Mesoamerican writing systems

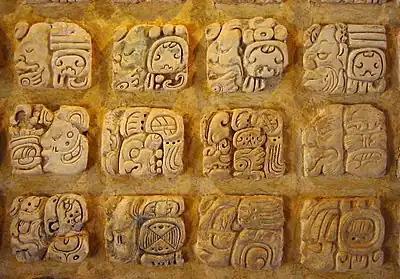

In the highland Maya archaeological sites of Abaj Takalik and Kaminaljuyú writing has been found dating to Izapa culture. It is likely that in this area in late Pre-Classic times an ancient form of a Mixe–Zoquean language was spoken, and the inscriptions found here may be in such a language rather than a Maya one. Some glyphs in this scripts are readable as they are identical to Maya glyphs but the script remains undeciphered. The advanced decay and destruction of these archaeological sites make it improbable that more monuments with these scripts will come to light making possible a decipherment.